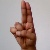
The image shows a hand gesture representing the letter 'U' in Indian Sign Language.